François-Anne David

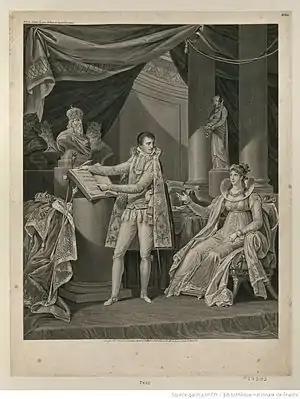
"Napoleon Presents the Civil Code to Empress Joséphine", 1807, Bibliothèque nationale de France, Paris

David was born in Paris in 1741, where he lived and worked all his life. He was a pupil of Le Bas, and engraved several portraits and other subjects in a neat, finished style. He died in Paris in 1824.